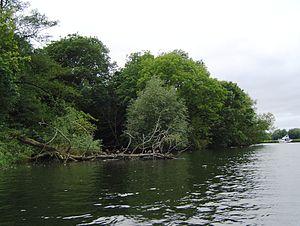
Magpie Island est une petite île de la Tamise en Angleterre.